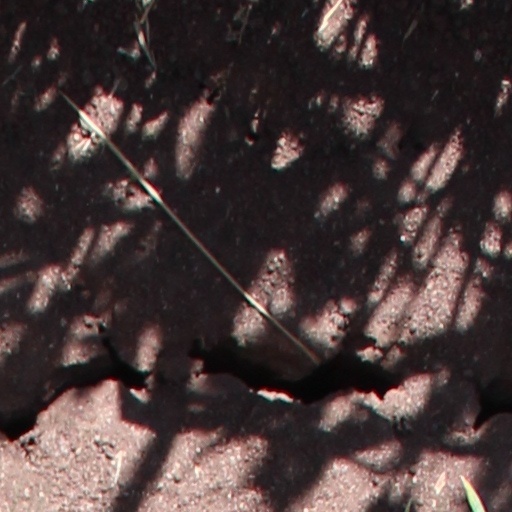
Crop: wheat